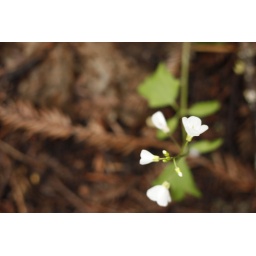
white flowers in the forest